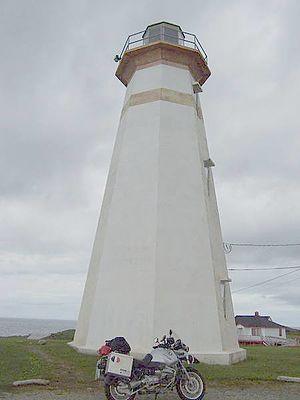
Cet article recense les lieux patrimoniaux du centre de Terre-Neuve inscrits au répertoire des lieux patrimoniaux du Canada, qu'ils soient de niveau provincial, fédéral ou municipal.